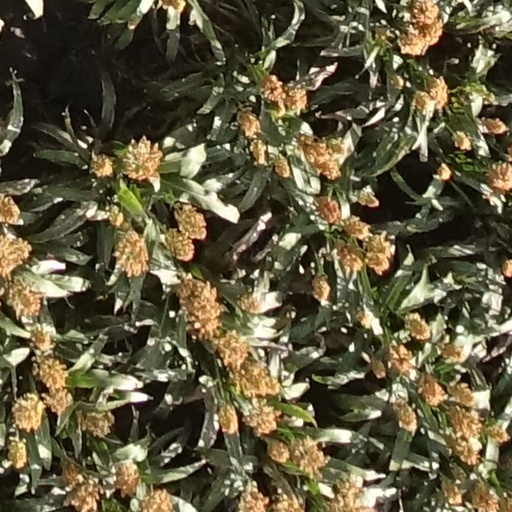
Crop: sorghum